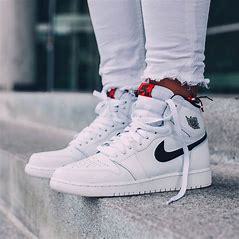
Brand: Jordan
Model: 1 Retro OG